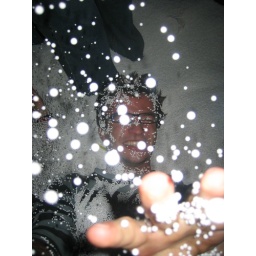
Now I ain't surprised and know what are all those tiny white balls doing in my bed ;-)